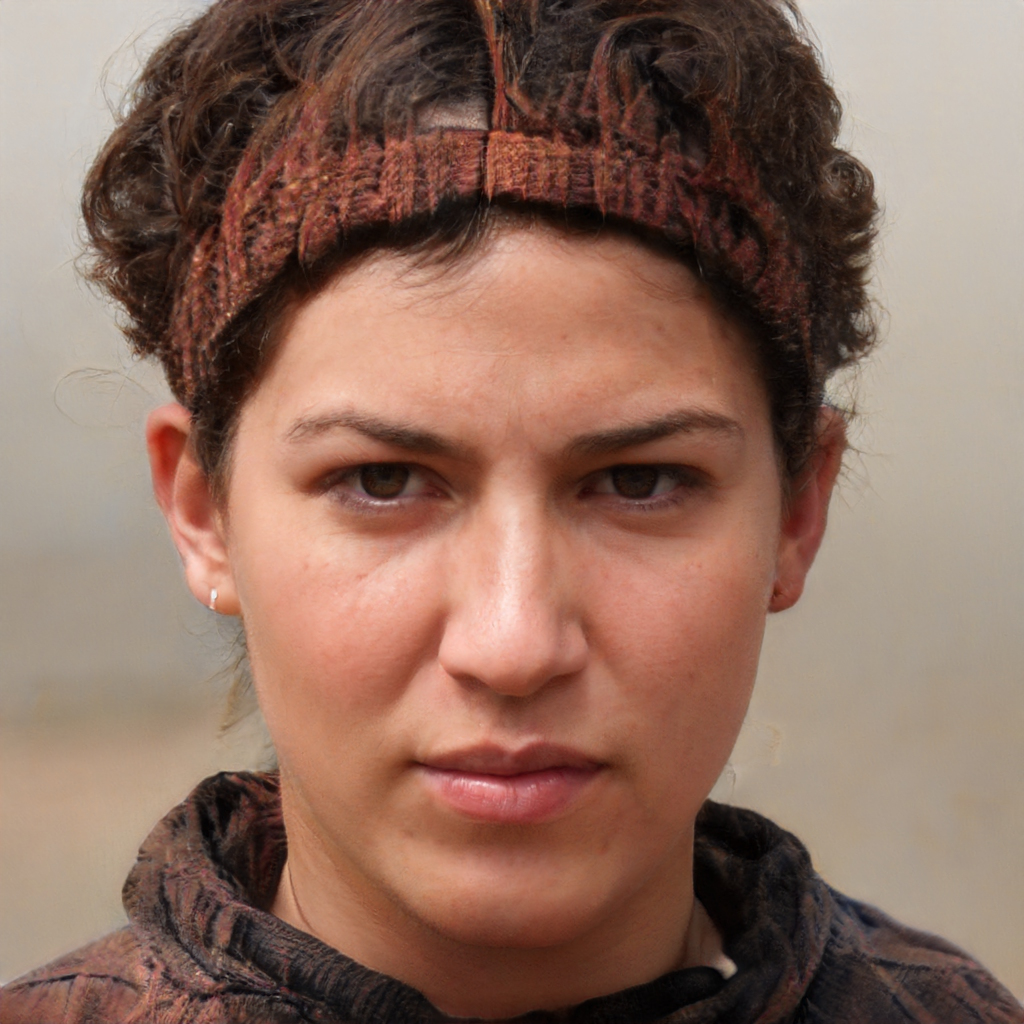
Gender: Female